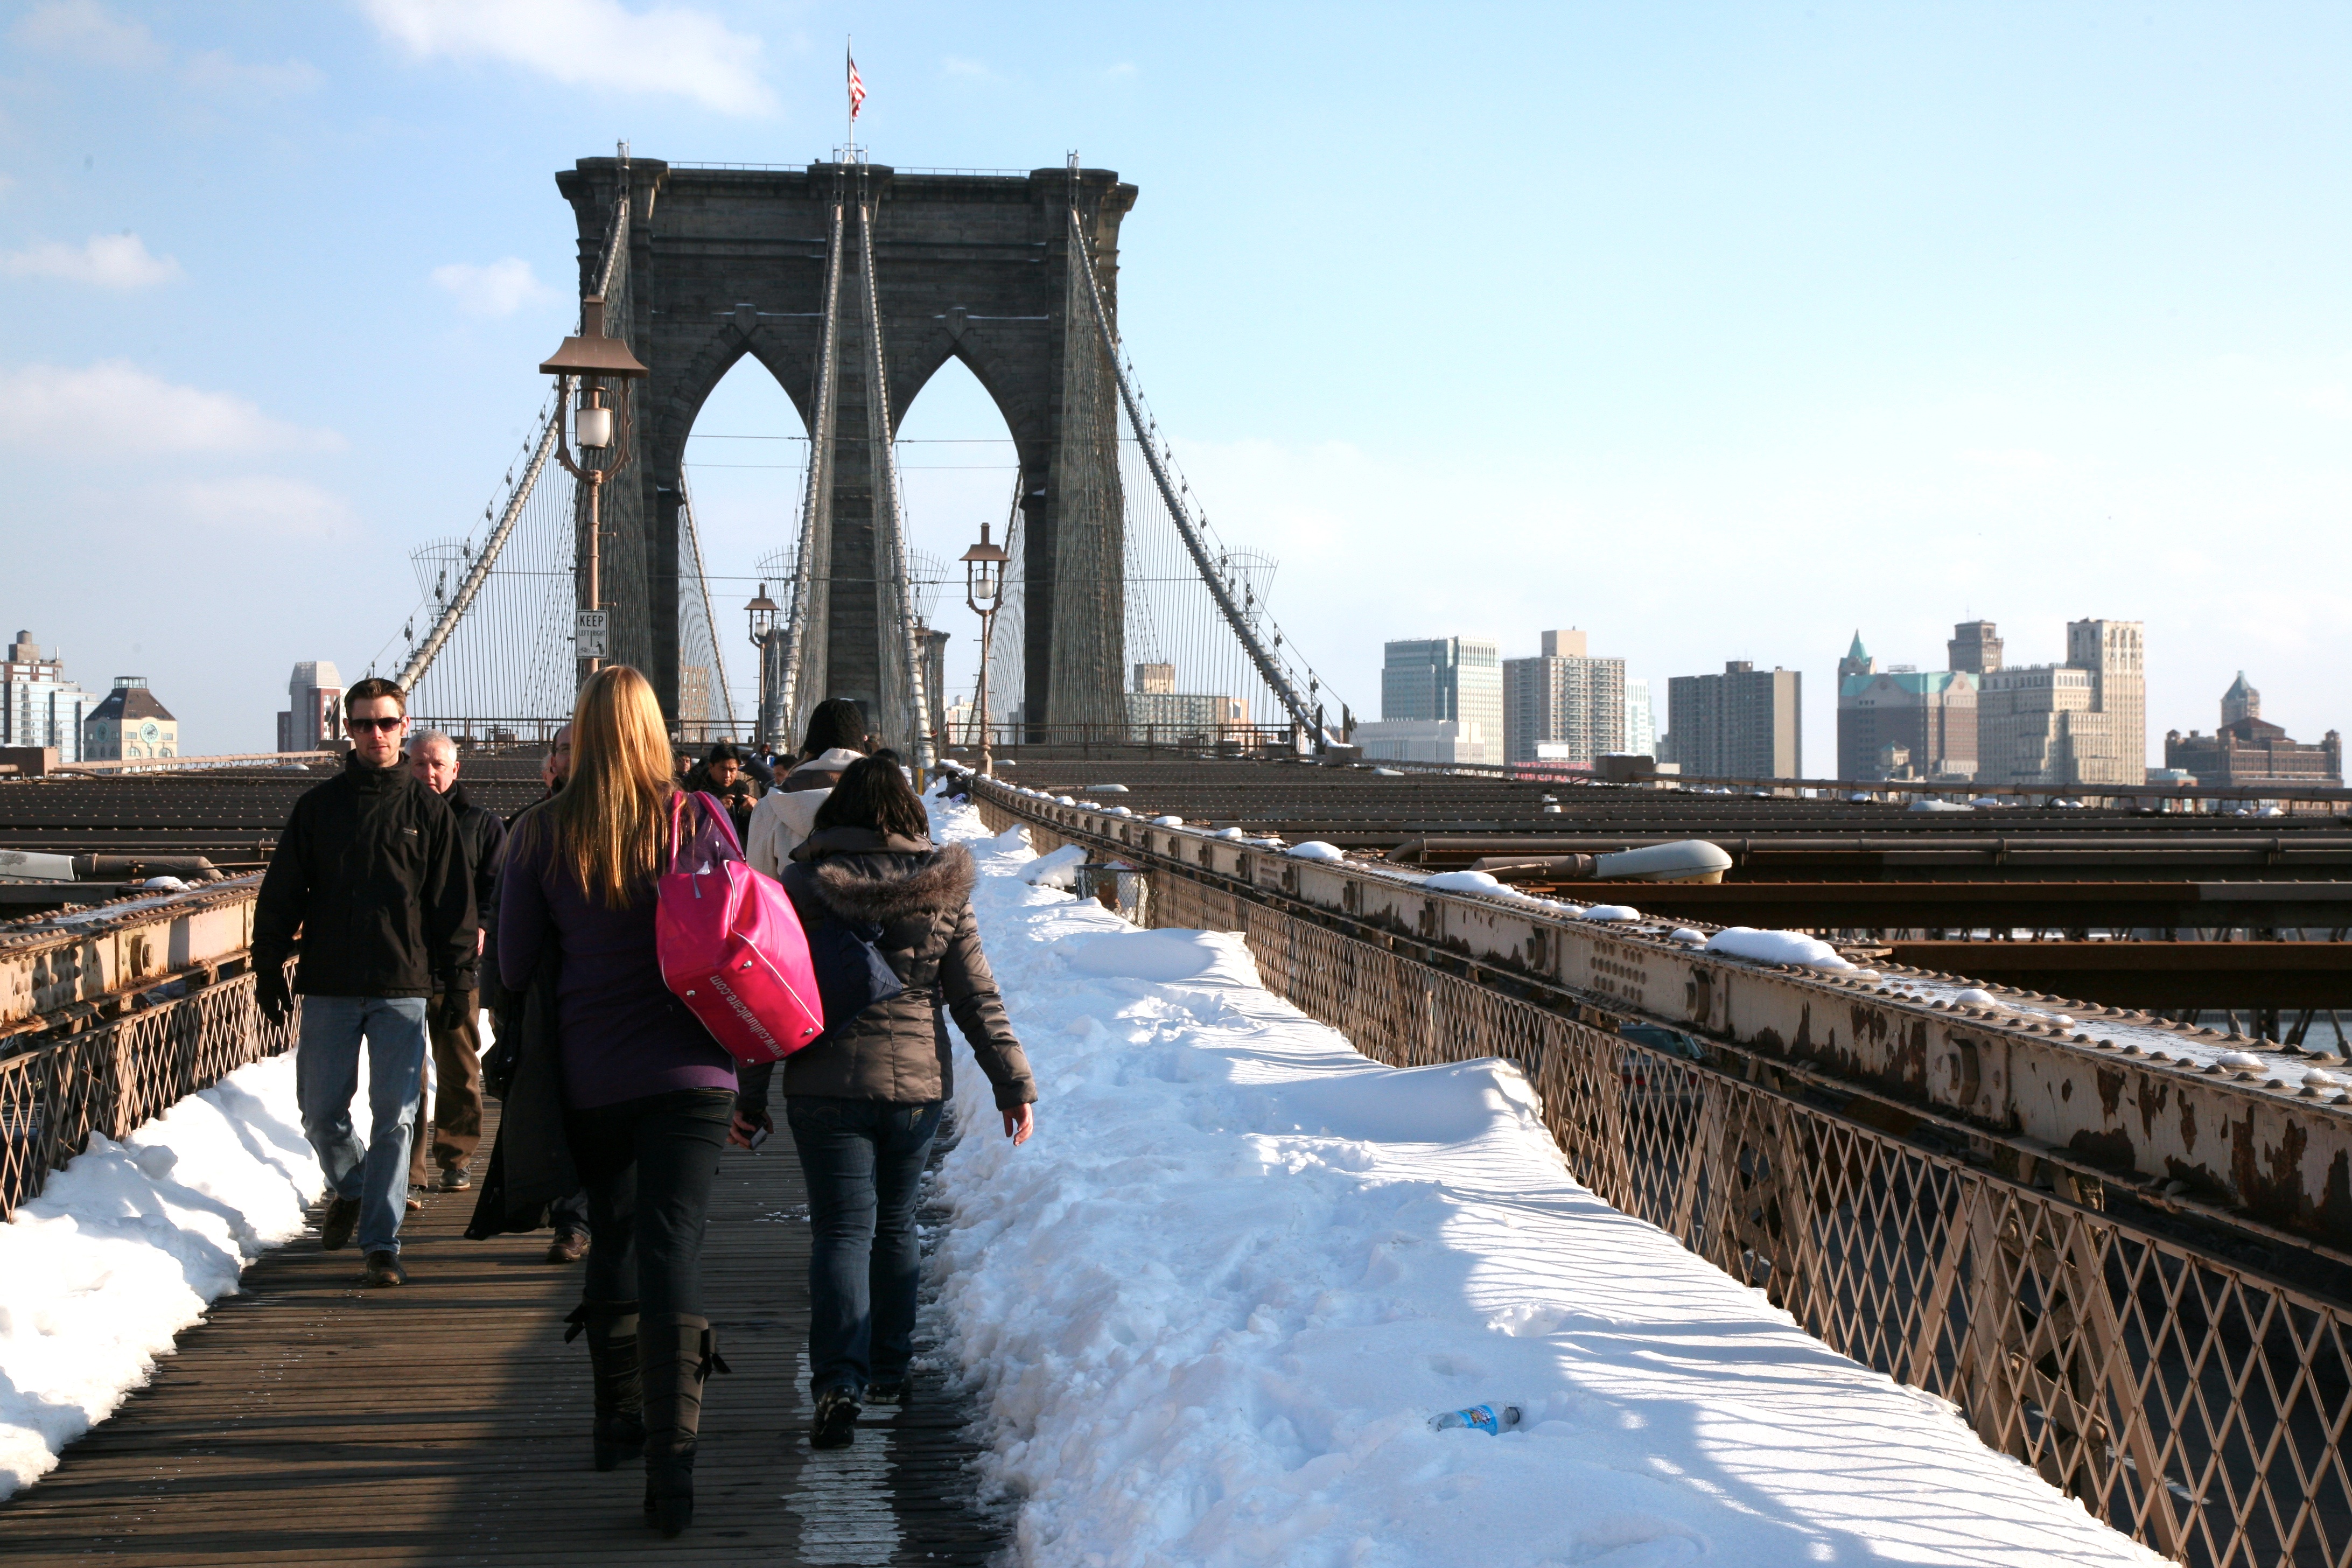
pedestrian, winter, bridge, walkway, cityscape, travel, reflection, nyc, landmark, tourism, waterway, newyork, brooklynbridge, newyorkcity, ny, promenade, tours